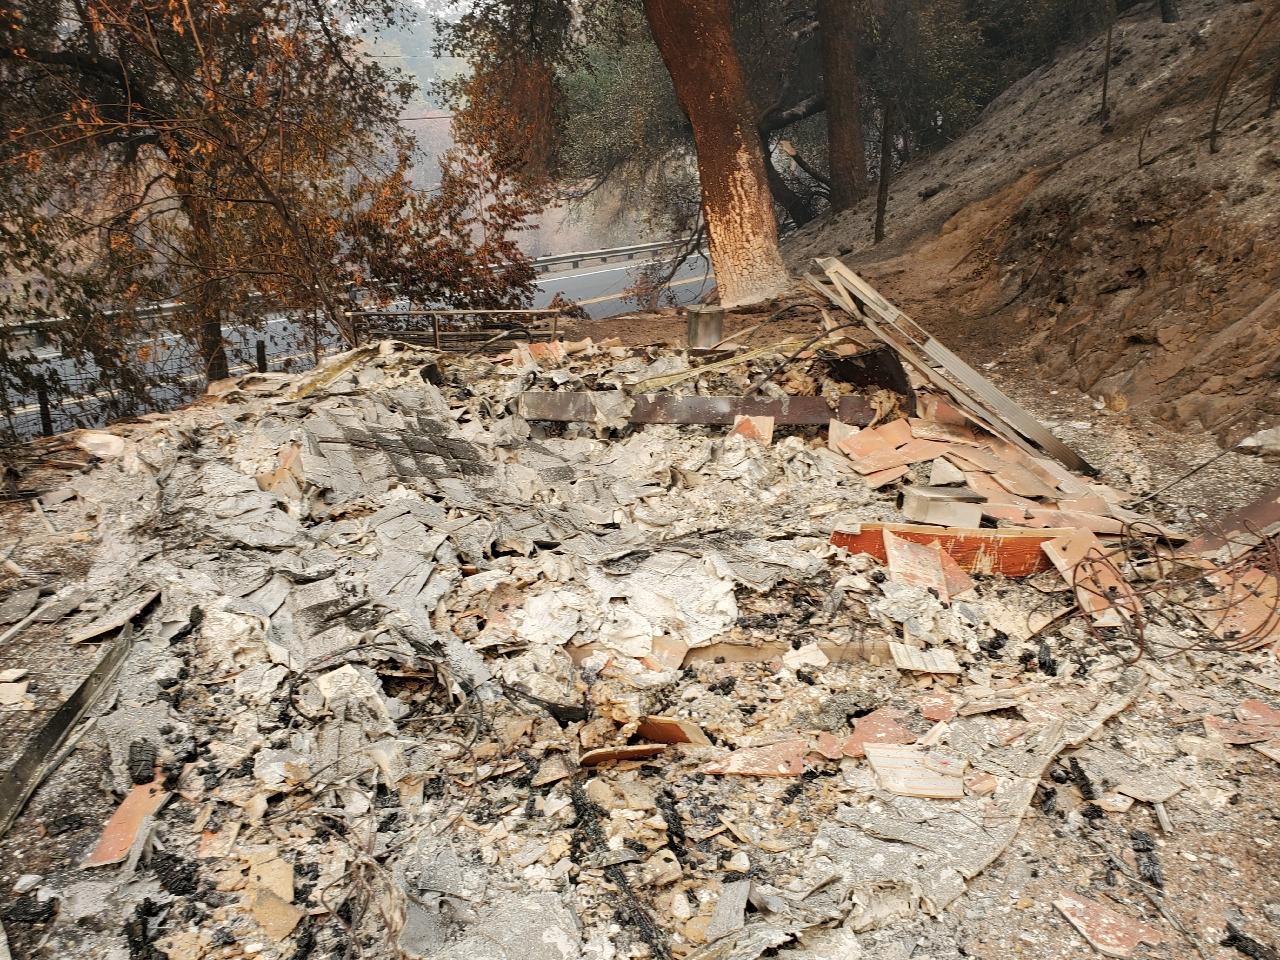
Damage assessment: destroyed